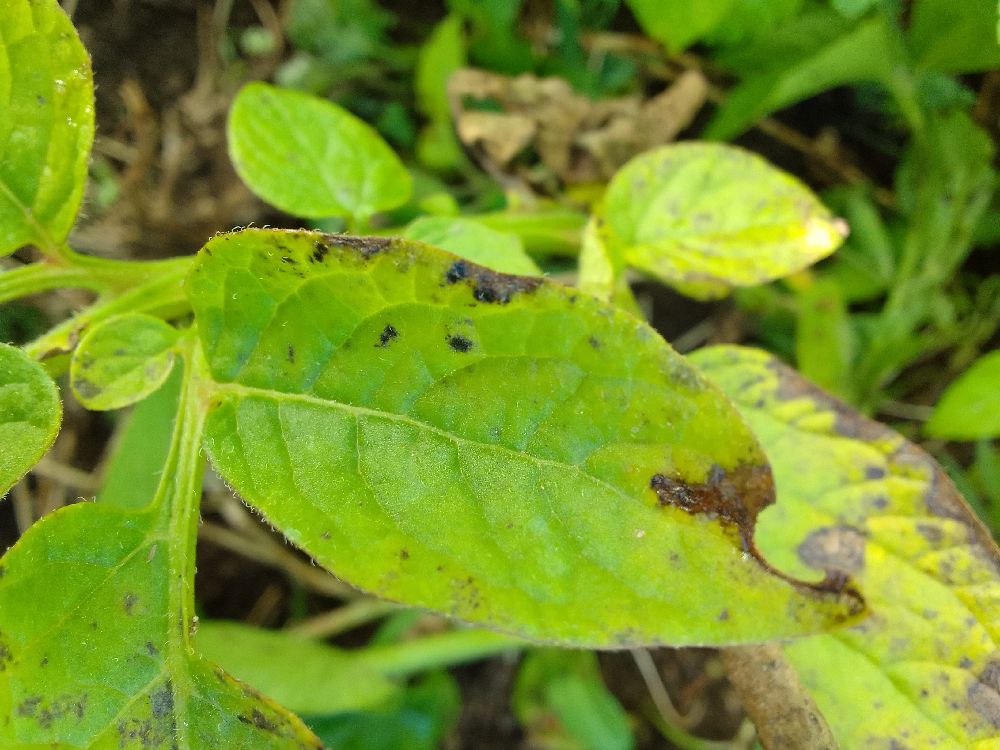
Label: Early blight